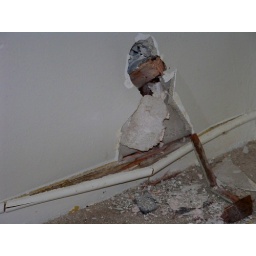
Hole in bedroom wall